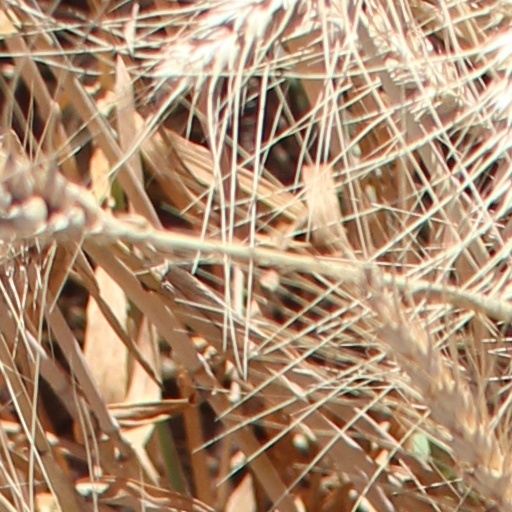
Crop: wheat